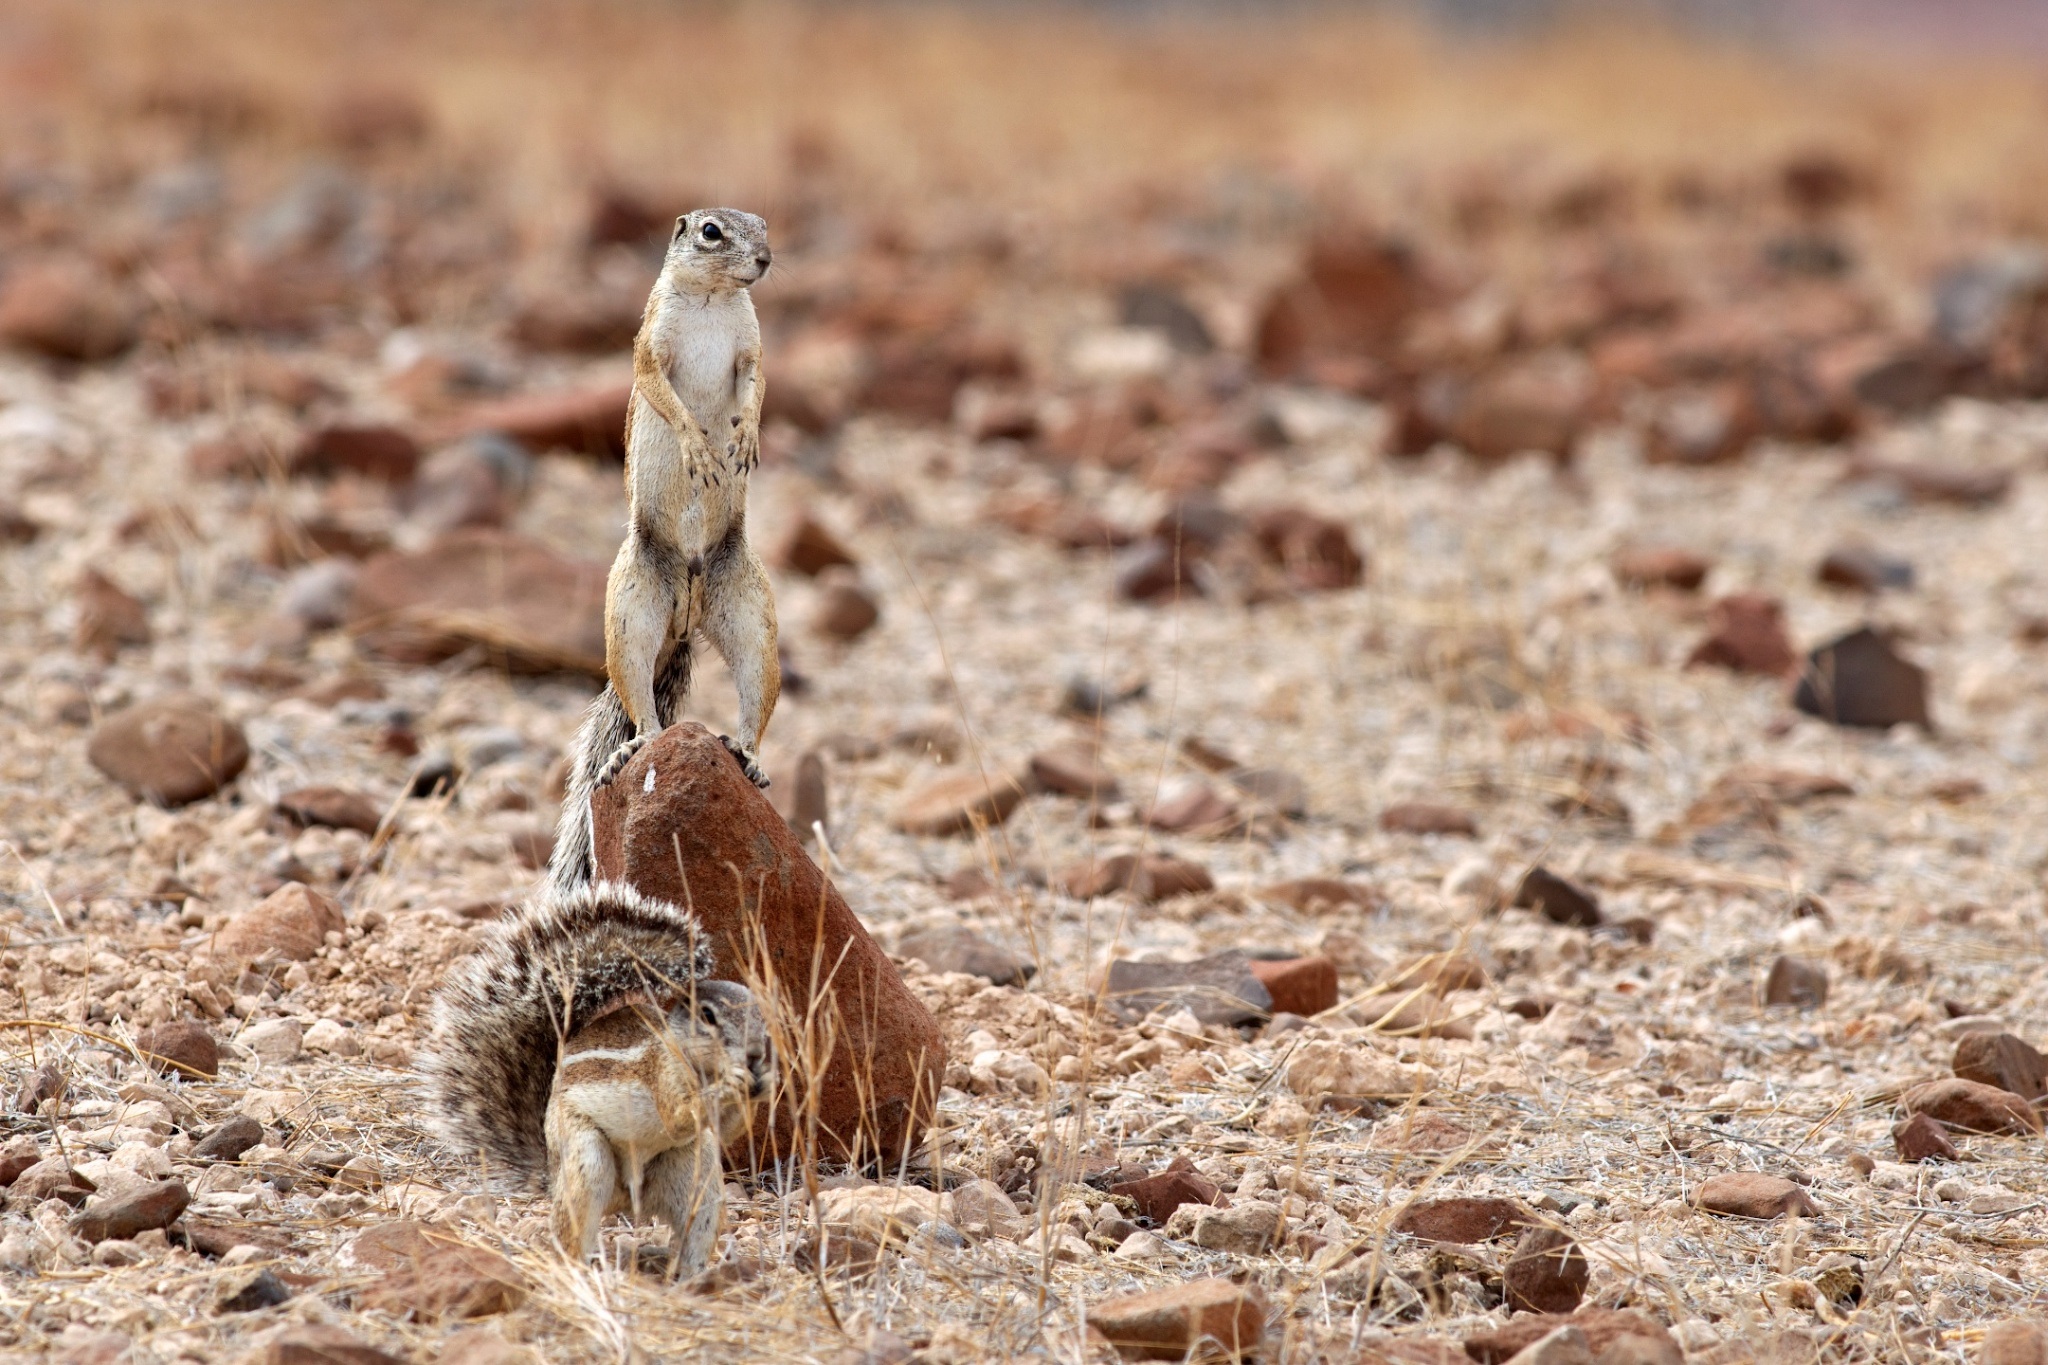
nature, sand, wilderness, bird, animal, wildlife, standing, africa, mammal, fauna, vertebrate, sparrow, watching, meerkat, safari, shorebird, lark, perching bird